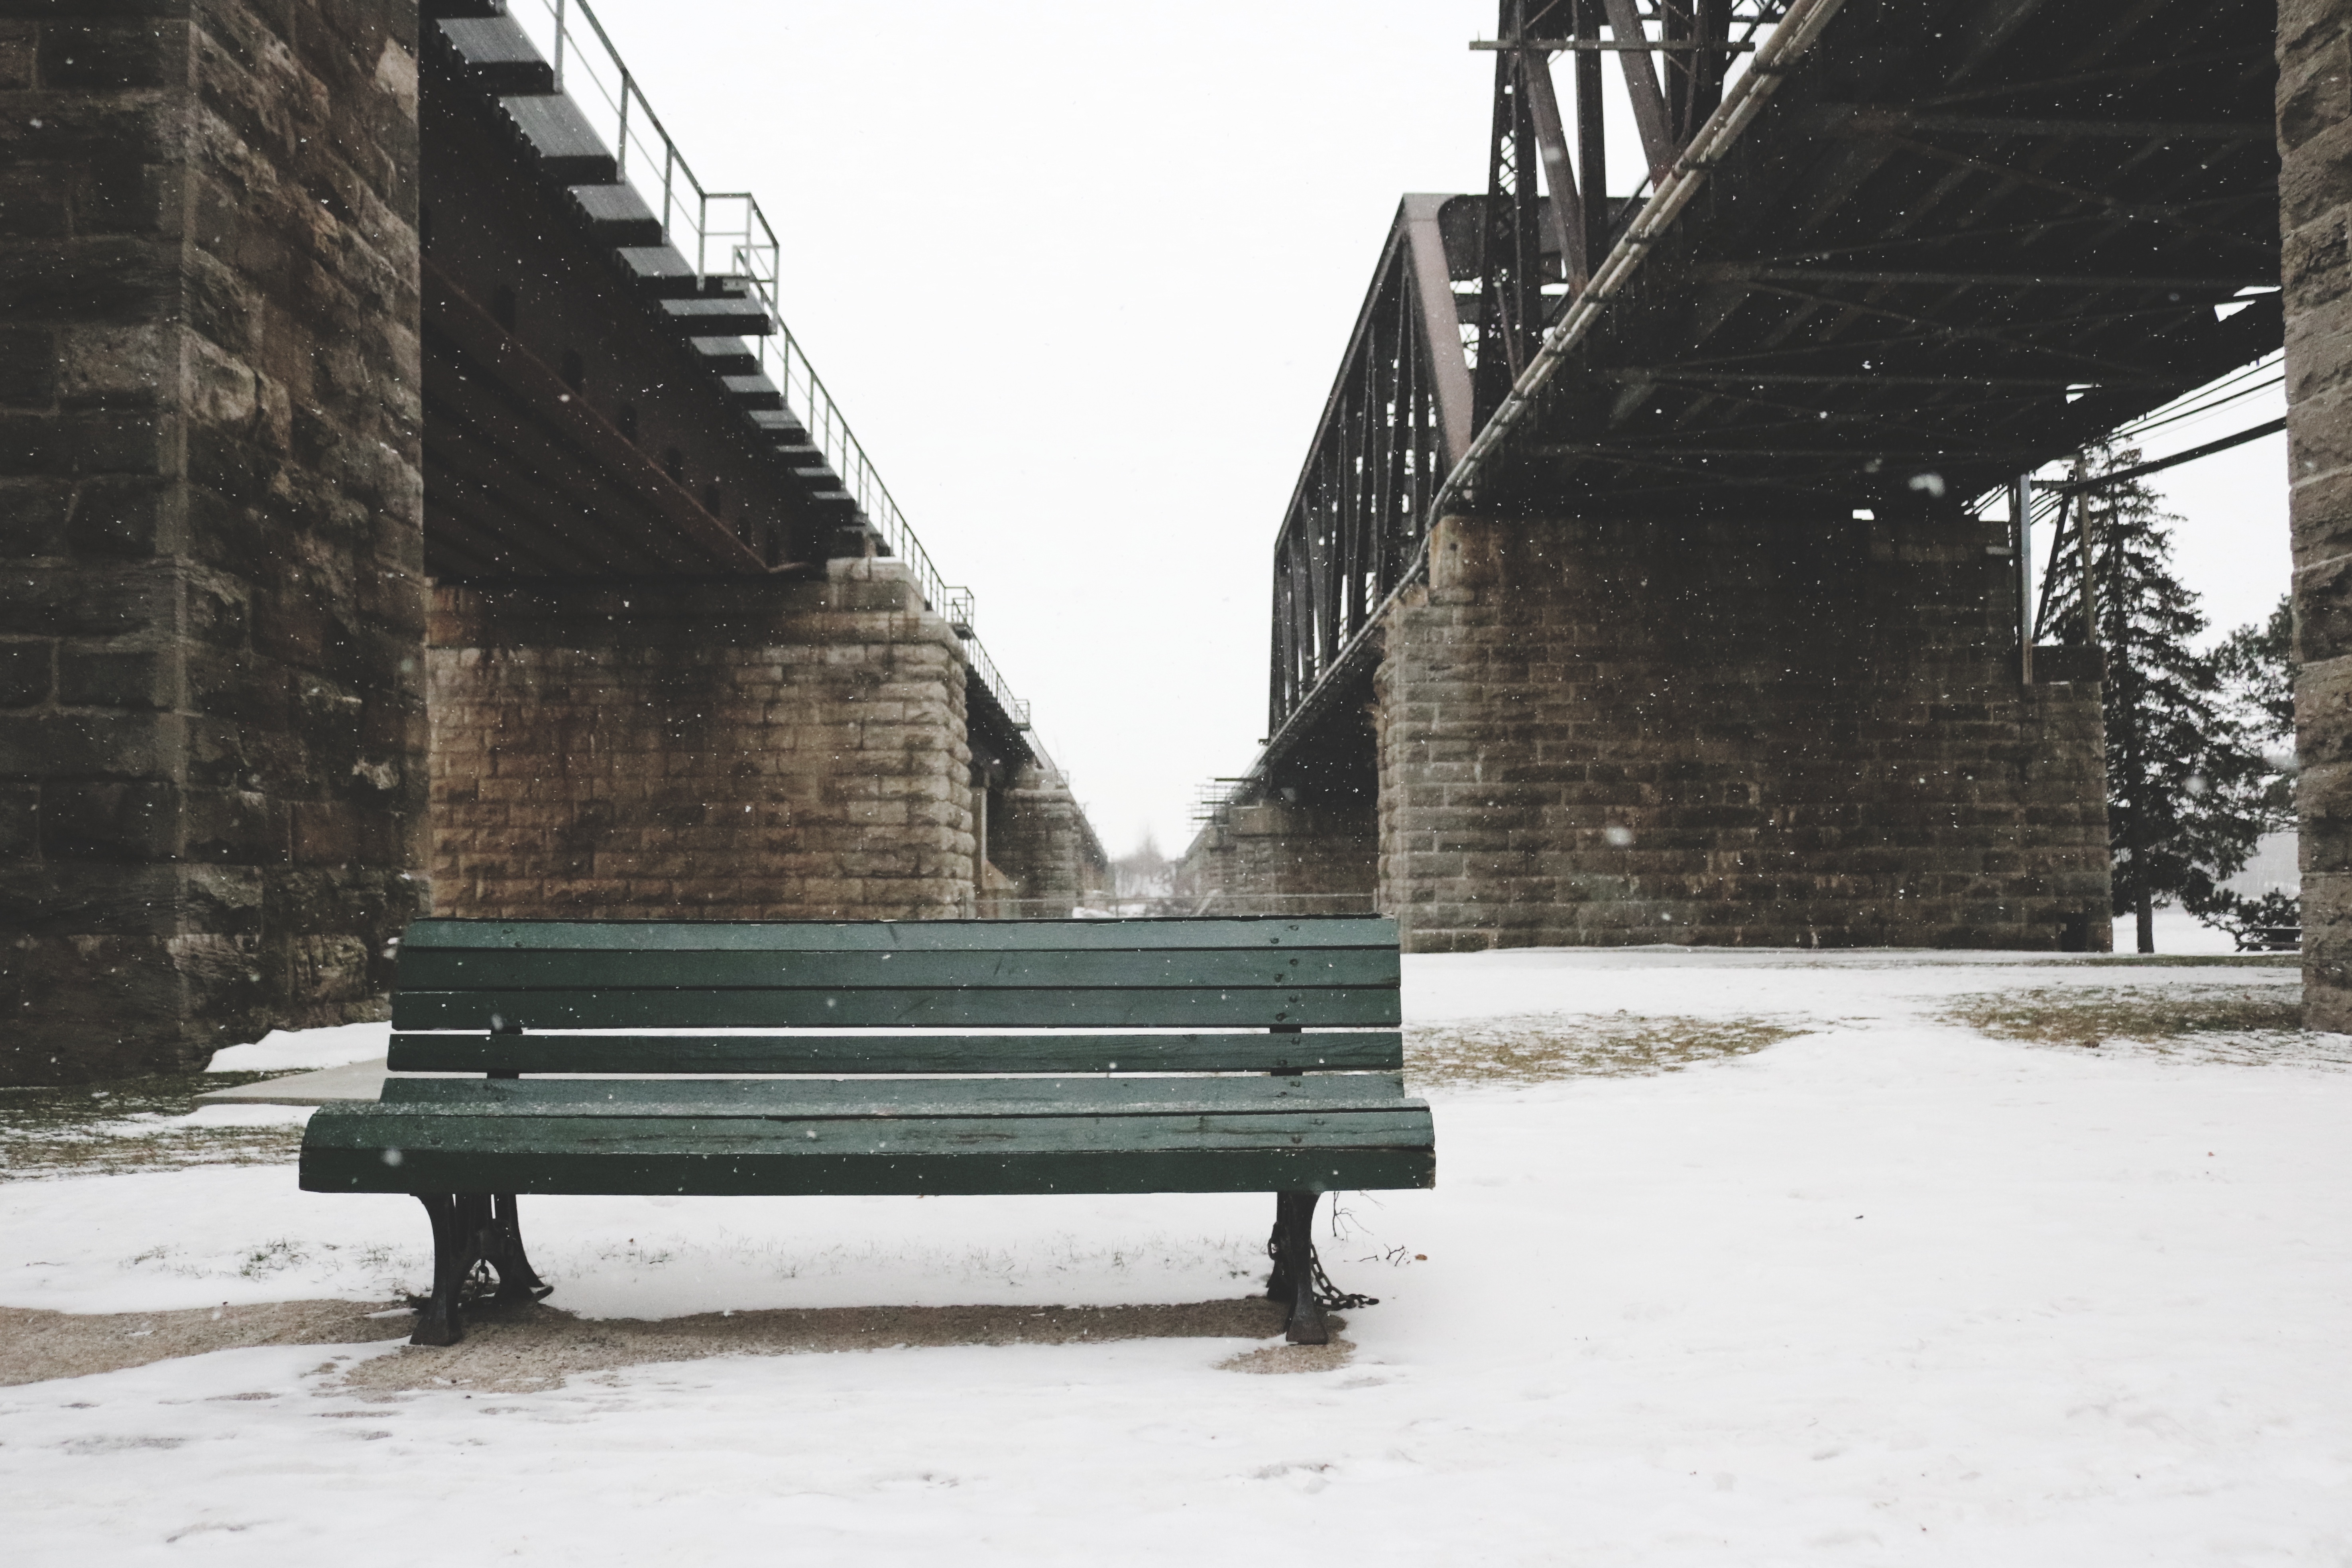
snow, winter, wood, bridge, bench, weather, brick, season, pillars, bridges, shape